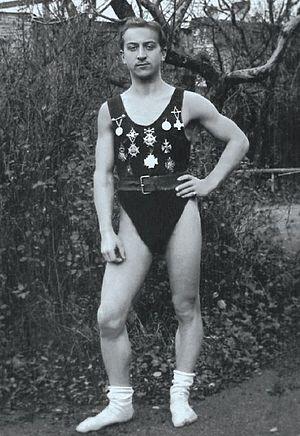
Alfred Schmidt est un haltérophile estonien.